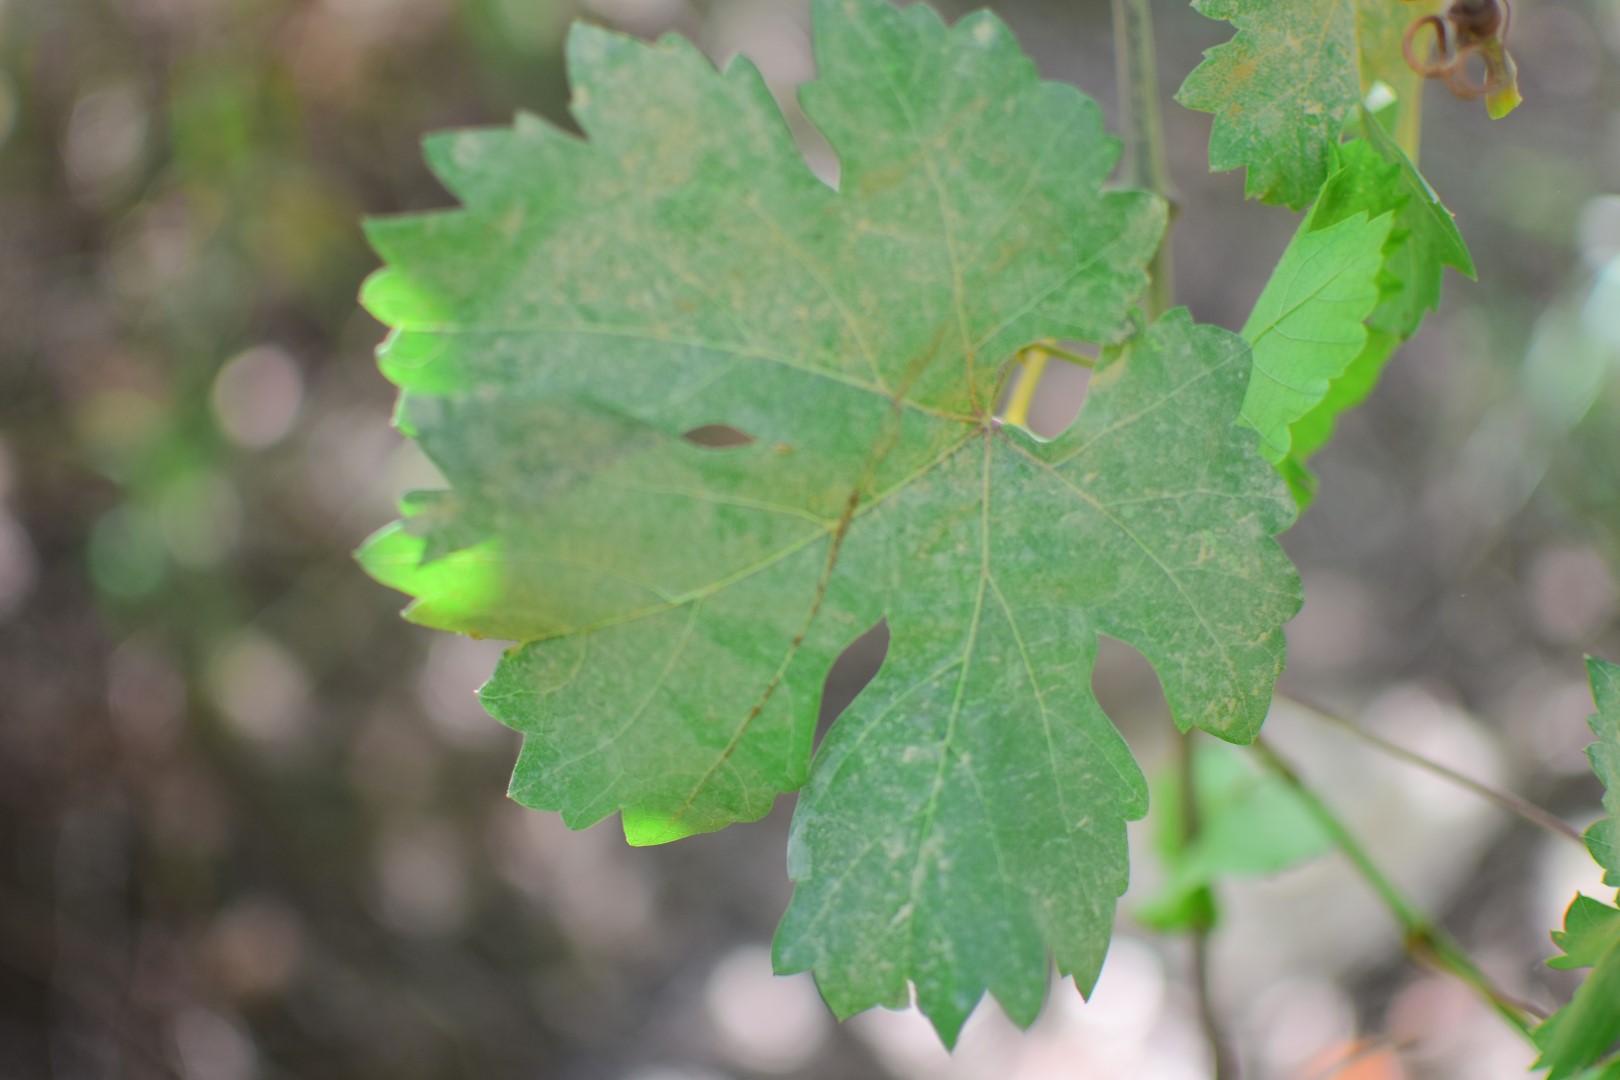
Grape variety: Shdah